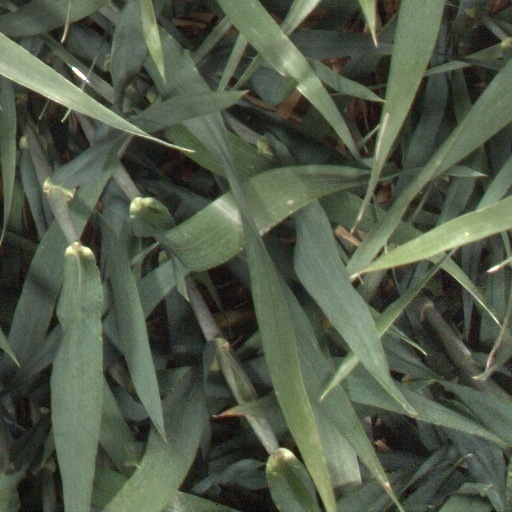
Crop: wheat